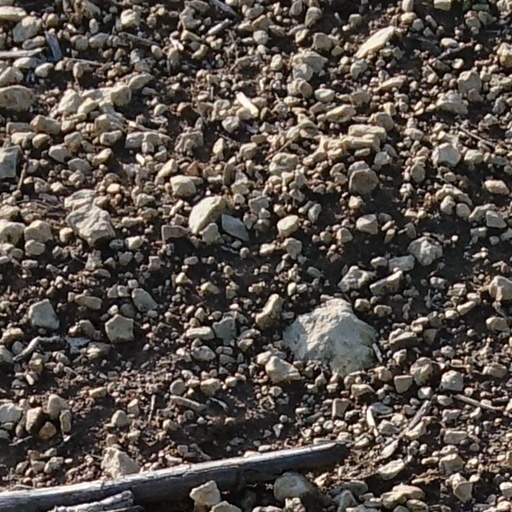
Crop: wheat